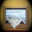
Label: television